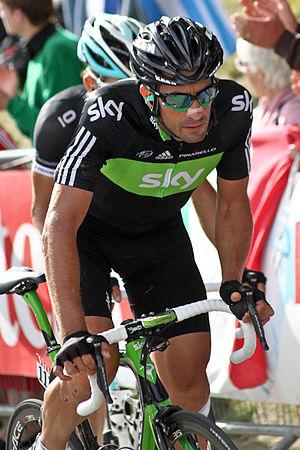
Juan Antonio Flecha Giannoni, né le 17 septembre 1977 à Junín en Argentine, est un coureur cycliste espagnol. Professionnel de 2000 à 2013, il est spécialiste des classiques pavées et est monté sur le podium de Paris-Roubaix et du Tour des Flandres. Il a également remporté le Championnat de Zurich en 2004.